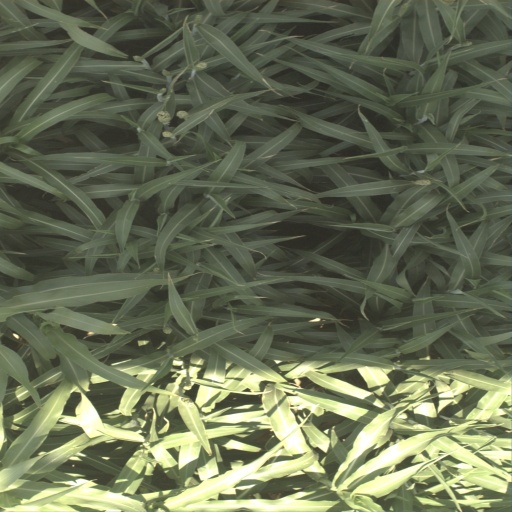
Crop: sorghum